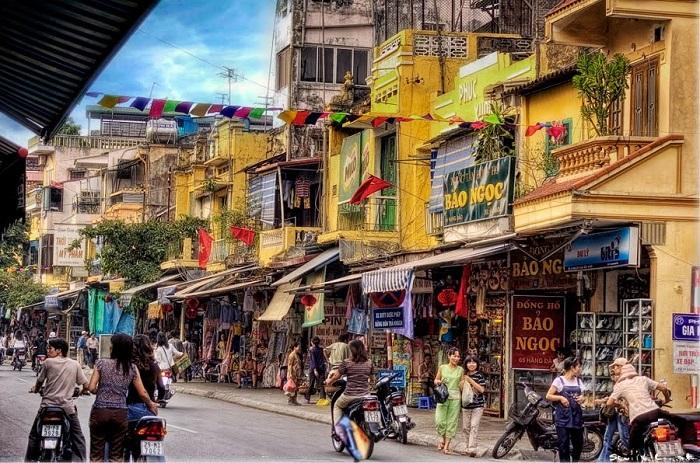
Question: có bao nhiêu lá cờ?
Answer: có ba